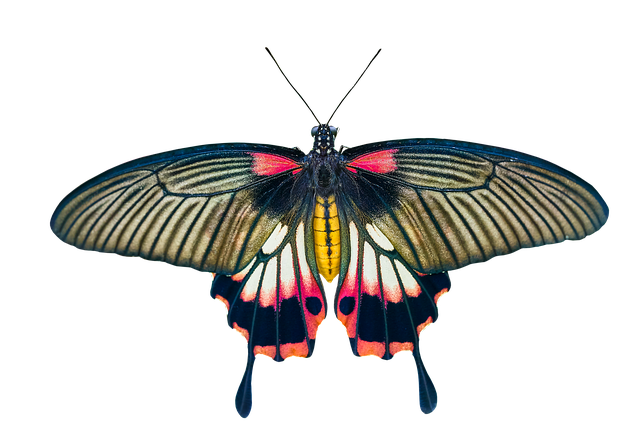
butterfly